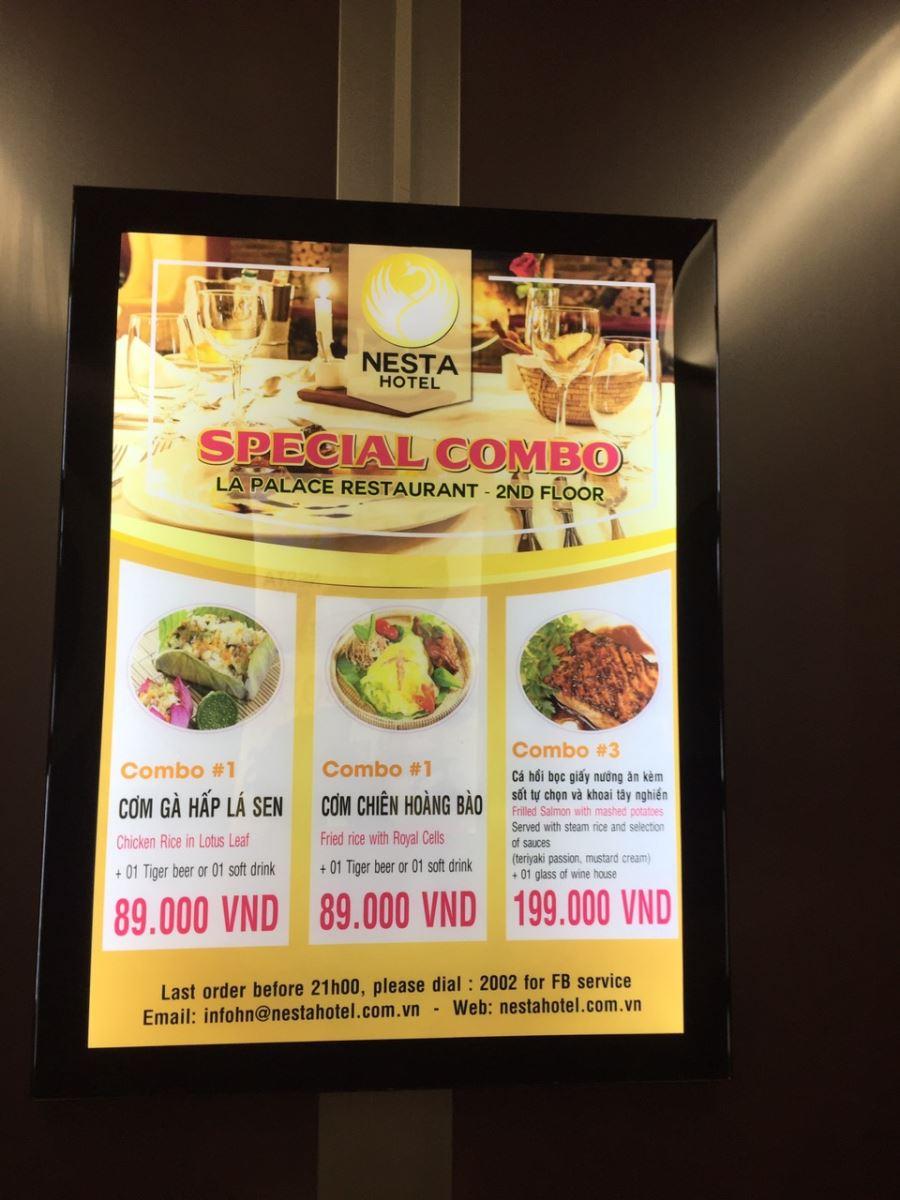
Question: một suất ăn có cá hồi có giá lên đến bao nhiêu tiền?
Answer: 199 000 đồng